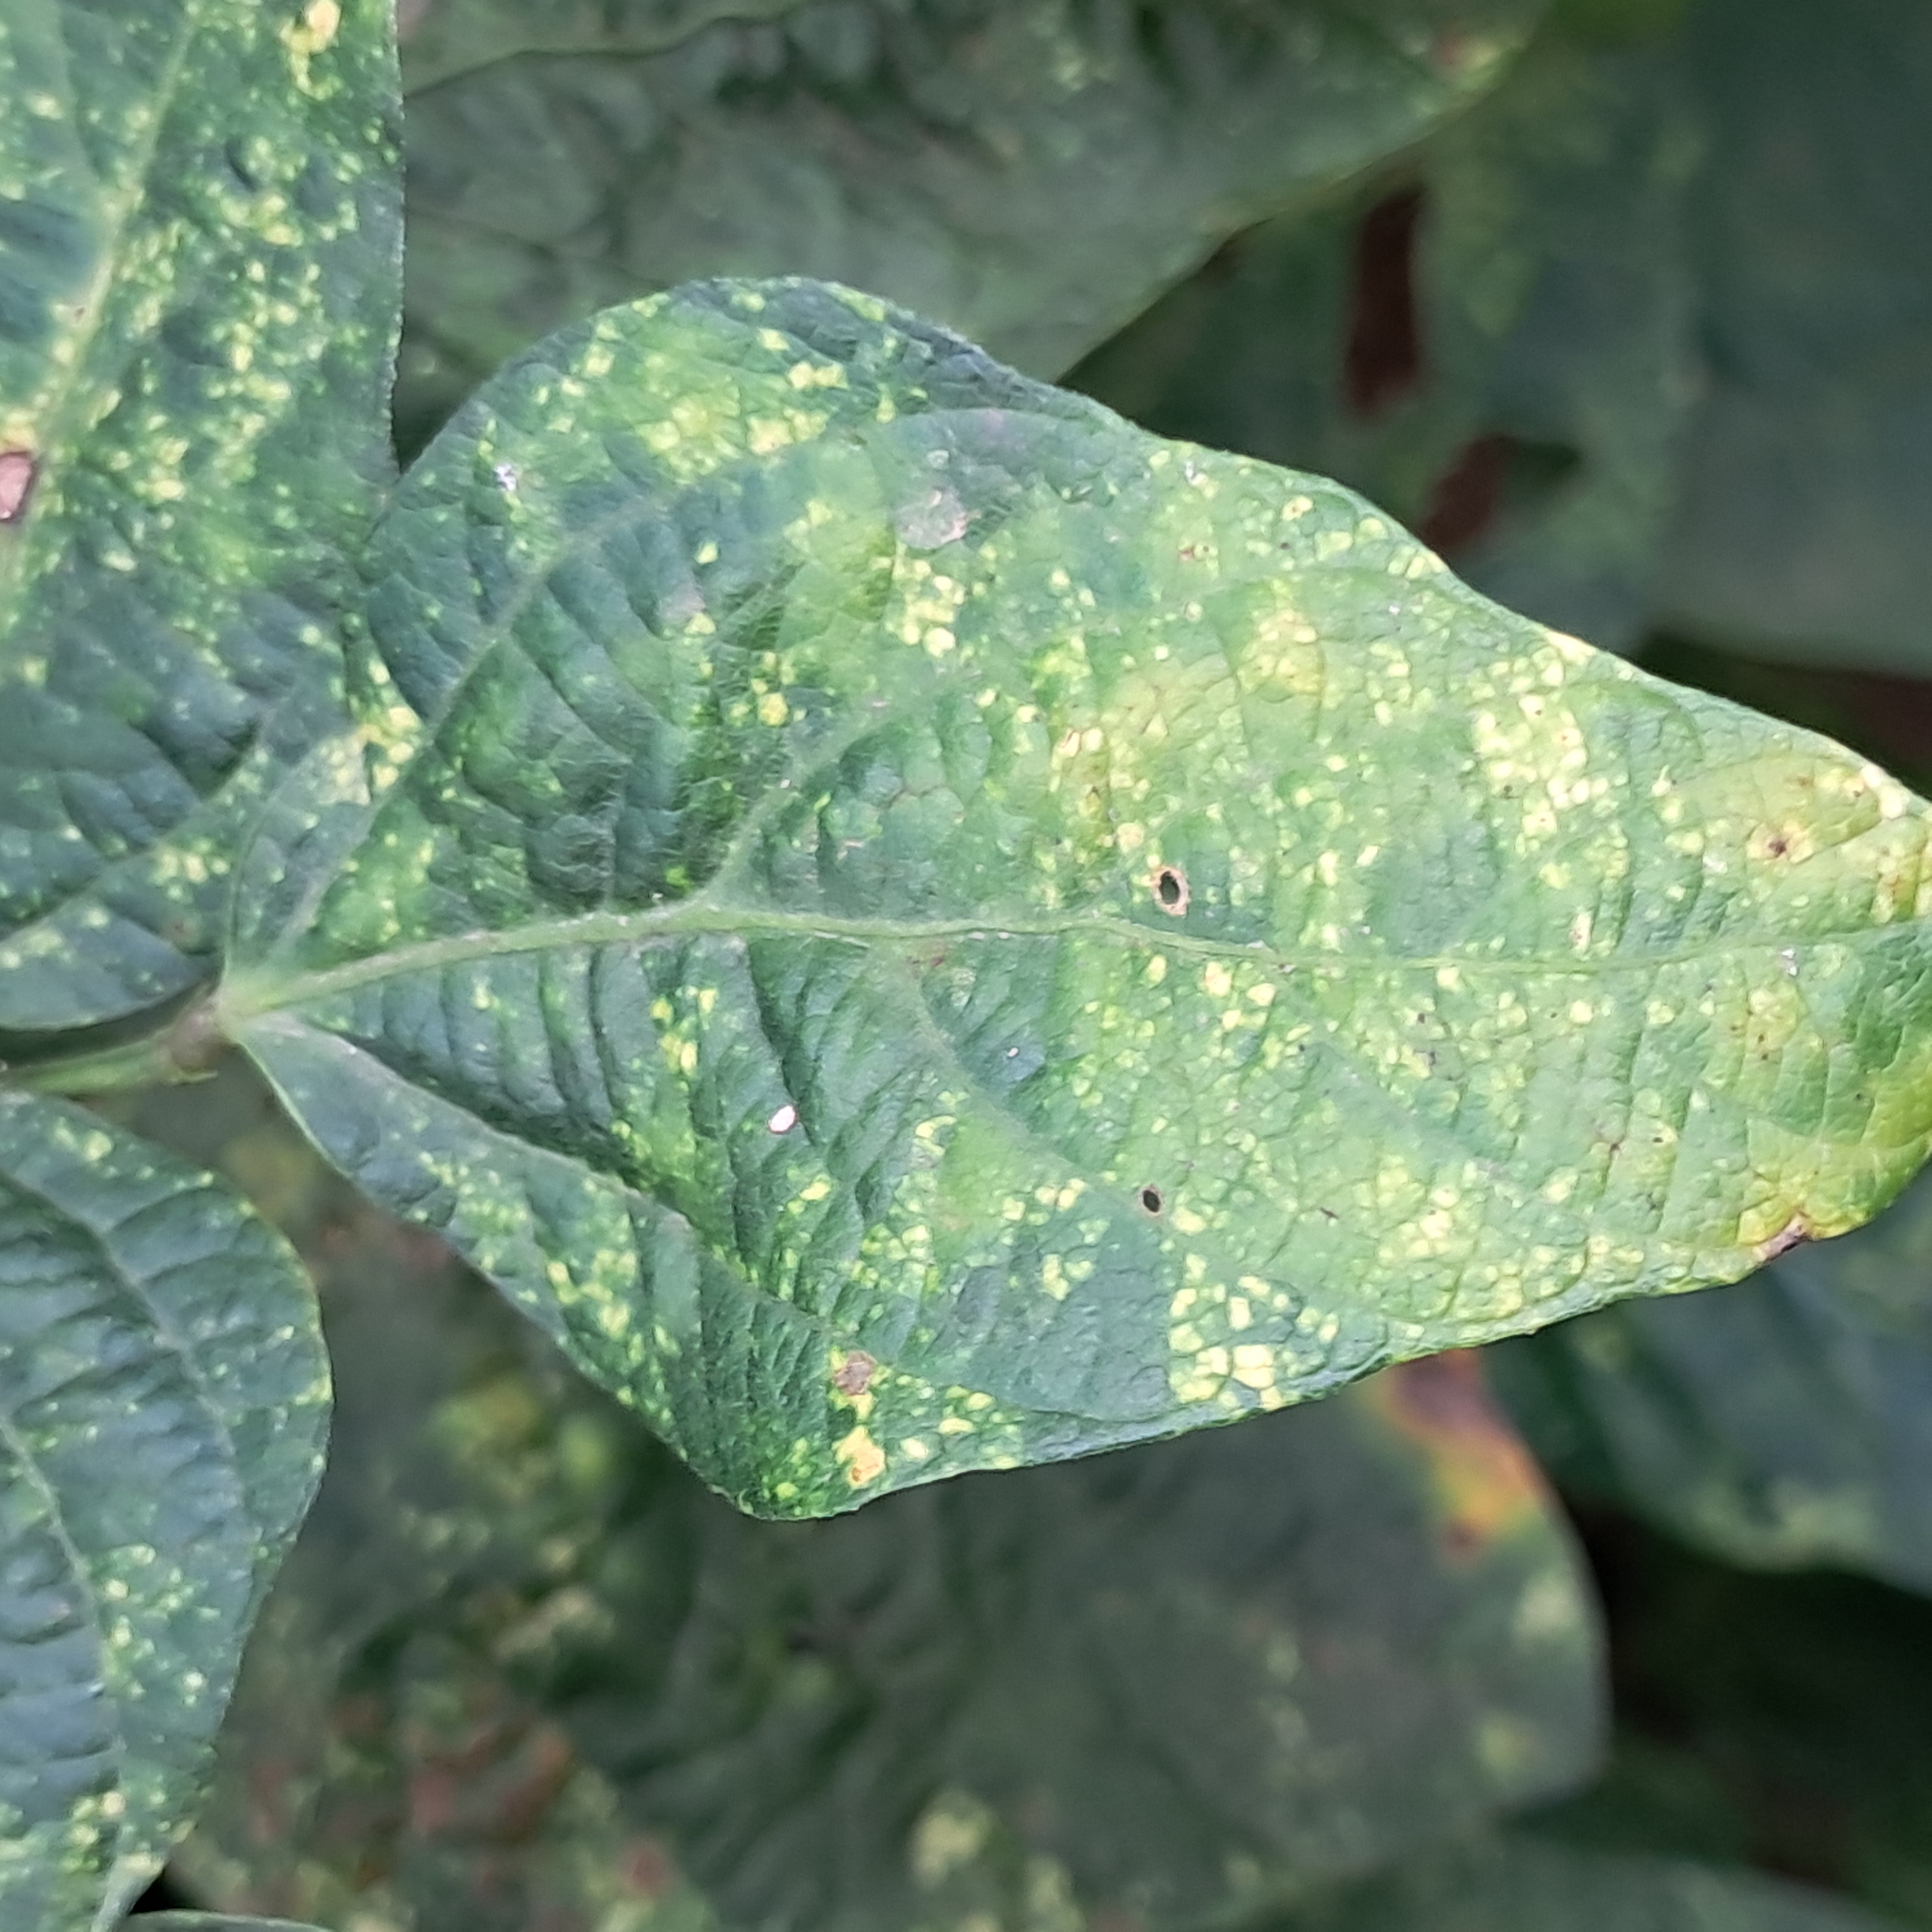
Label: Mosaic